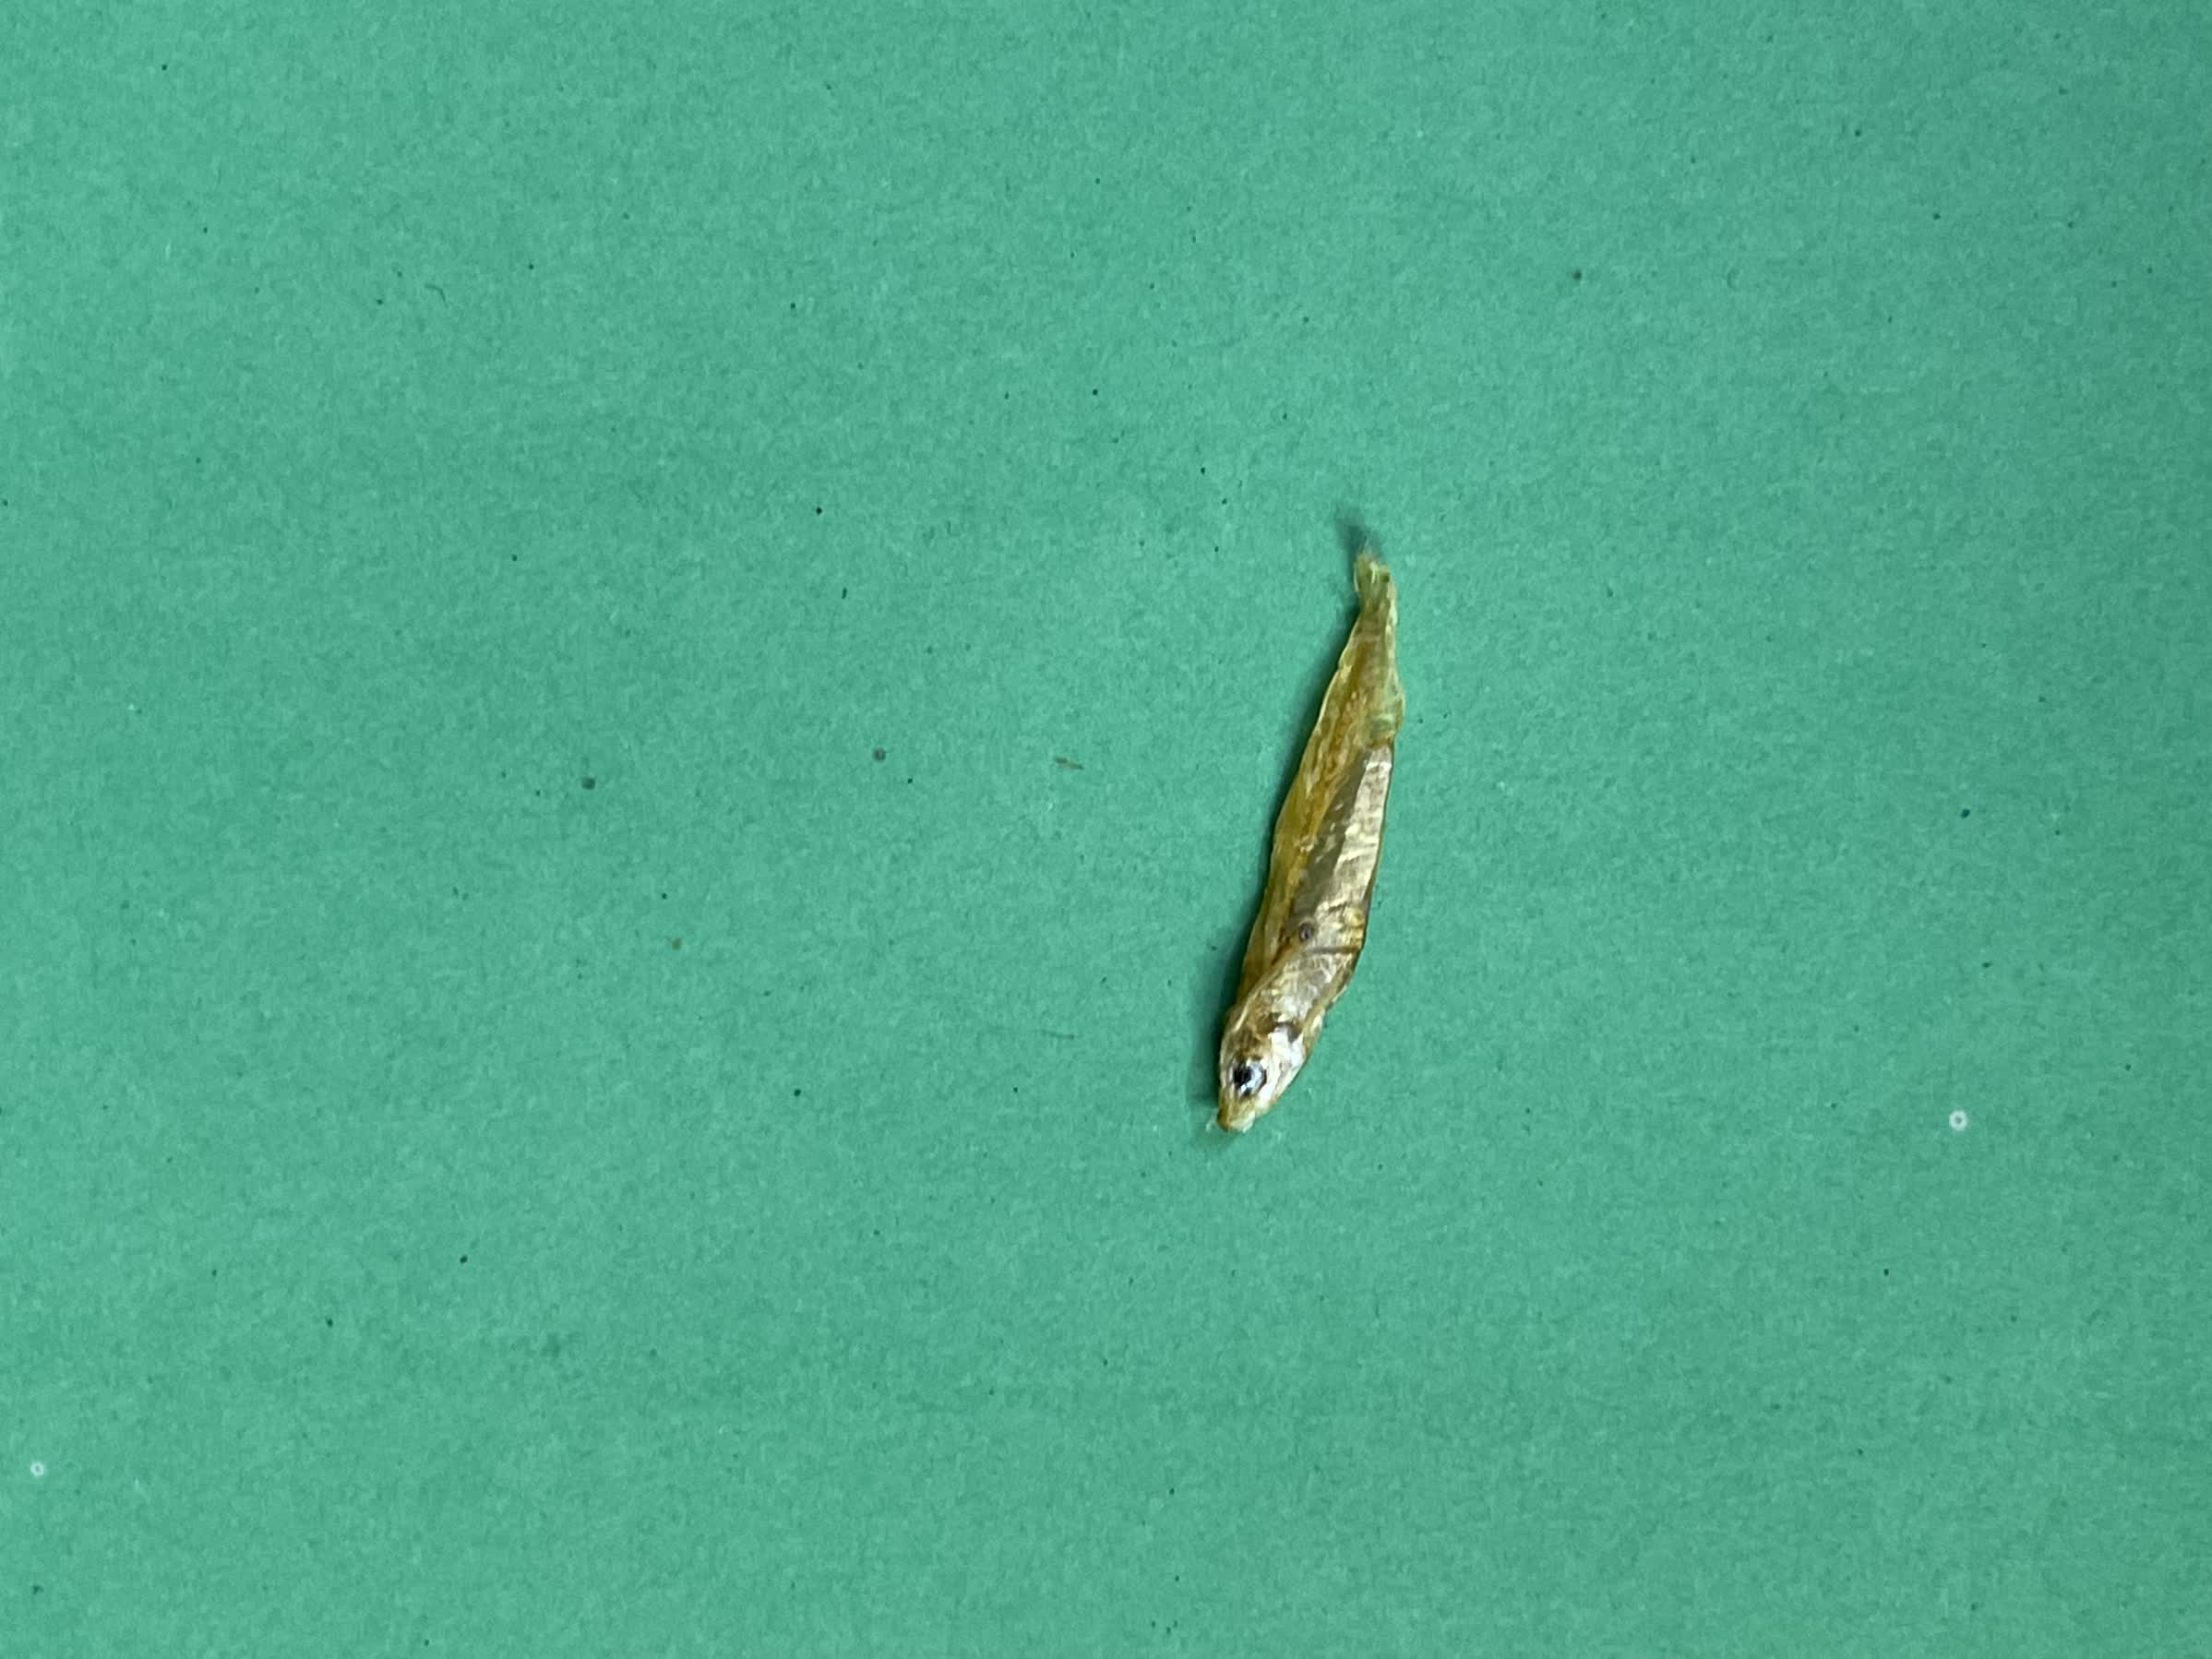
Species: kachki